Stanley Michael Gartler

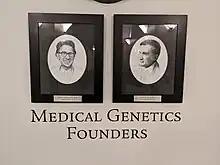
Commemorative plaque honoring the founding members of the University of Washington Division of Medical Genetics, Arno Motulsky and Stanley Gartler

In 1965, Stanley Gartler and collaborator David Linder were able to demonstrate clonality of tumors in human females using an event (X chromosome inactivation) that occurs early in development in mammalian females. X chromosome inactivation randomly silences most of the genes on one of the two X chromosomes in every cell of the embryo. The female thus becomes a mosaic for any X-linked gene for which she is heterozygous, and normal tissues are consequently composed of a nearly equal mixture of cells expressing the two different phenotypes. Gartler reasoned that, if a tumor begins from a single cell, then all the cells of that tumor should express the same, single X-linked allele. By examining expression of different isoenzymes of the sex-linked glucose-6-phosphate dehydrogenase (G6PD) locus in heterozygous women, Gartler and Linder demonstrated that leiomyoma tumor cells, even those from cancers consisting of billions of cells, expressed only one form of the marker, whereas even small patches of normal tissue contained cells expressing both forms of the marker. This finding was consistent with the growth of a single founder cell into a tumor. The clonal origin of various tumors has been confirmed many times since, both initially through Gartler's work with a junior colleague, Philip J. Fialkow, and by other groups.